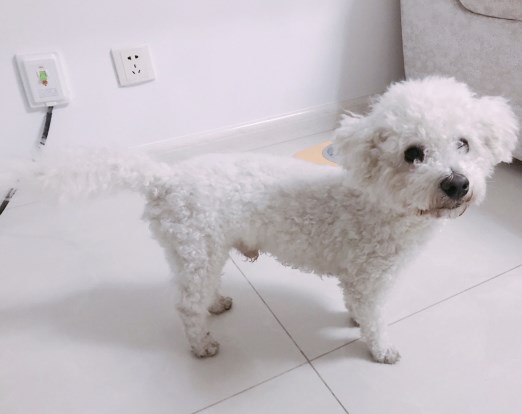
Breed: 3083-n000117-Bichon_Frise